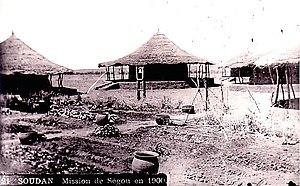
Mission des Pères blancs à Ségou (Soudan français) en 1900.
Augustin Prosper Hacquard, né le 18 septembre 1860 à Albestroff en Lorraine et mort le 4 avril 1901 sur les rives du Niger, est un missionnaire français qui fut explorateur et vicaire apostolique au Soudan français.
Alfred Simon Diban Ki-Zerbo est réputé être le « Premier chrétien de Haute-Volta ». D'après Monseigneur Zéphirin Toe, il serait le chef de file de 500 000 chrétiens d'Afrique du Nord-Ouest.